Rummu Jüri

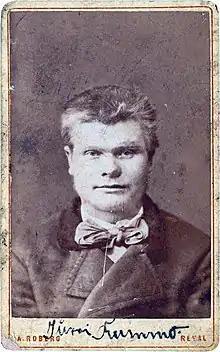
Rummu Jüri in 1880

Rummu Jüri (born Jüri Rummo; in Kehtna Parish – unknown) was an Estonian itinerant, thief and robber. He has become the archetypical Estonian folk hero, an outlaw who stole from the rich to give to the poor. Although most noted for his material egalitarianism, in the stories he also pursues other types of equality and justice.